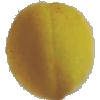
Label: Peach 2